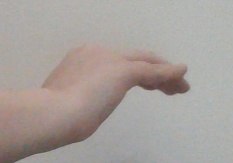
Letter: haa